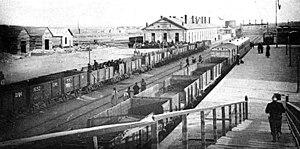
Gare de Tien-Tsin